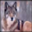
Label: wolf